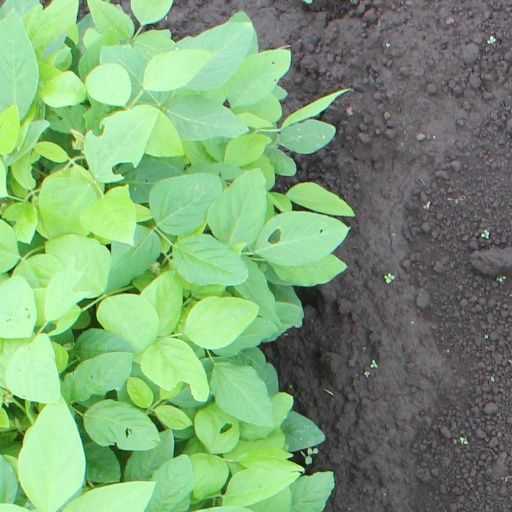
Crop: soybean